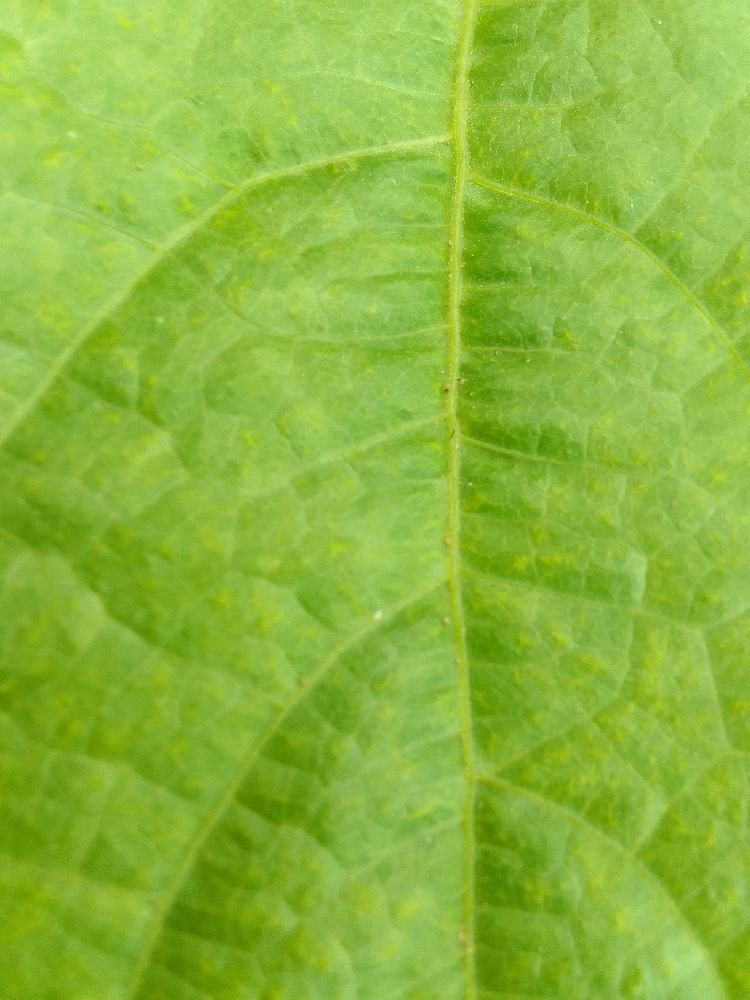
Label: healthy